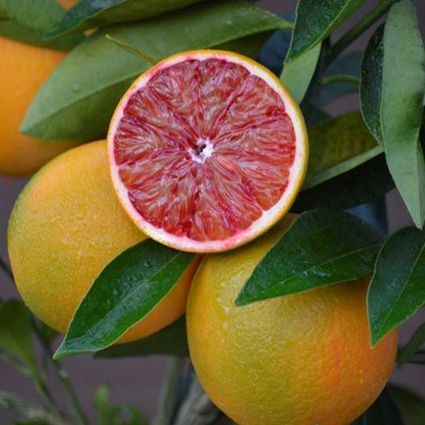
Label: Orange